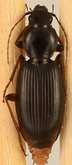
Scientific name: Synuchus impunctatus
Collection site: Bartlett Experimental Forest NEON (BART), plot BART_066